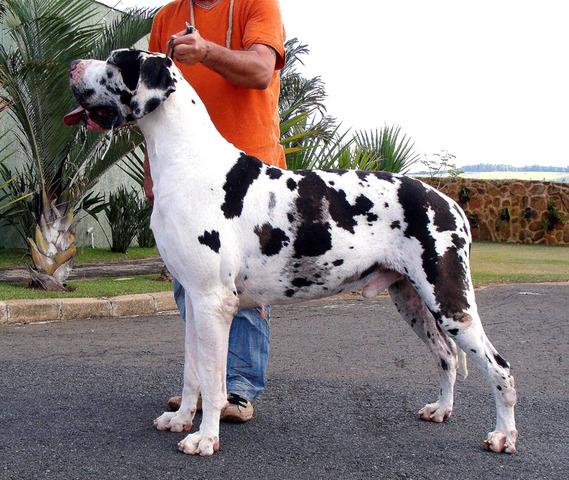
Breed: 206-n000035-Great_Dane